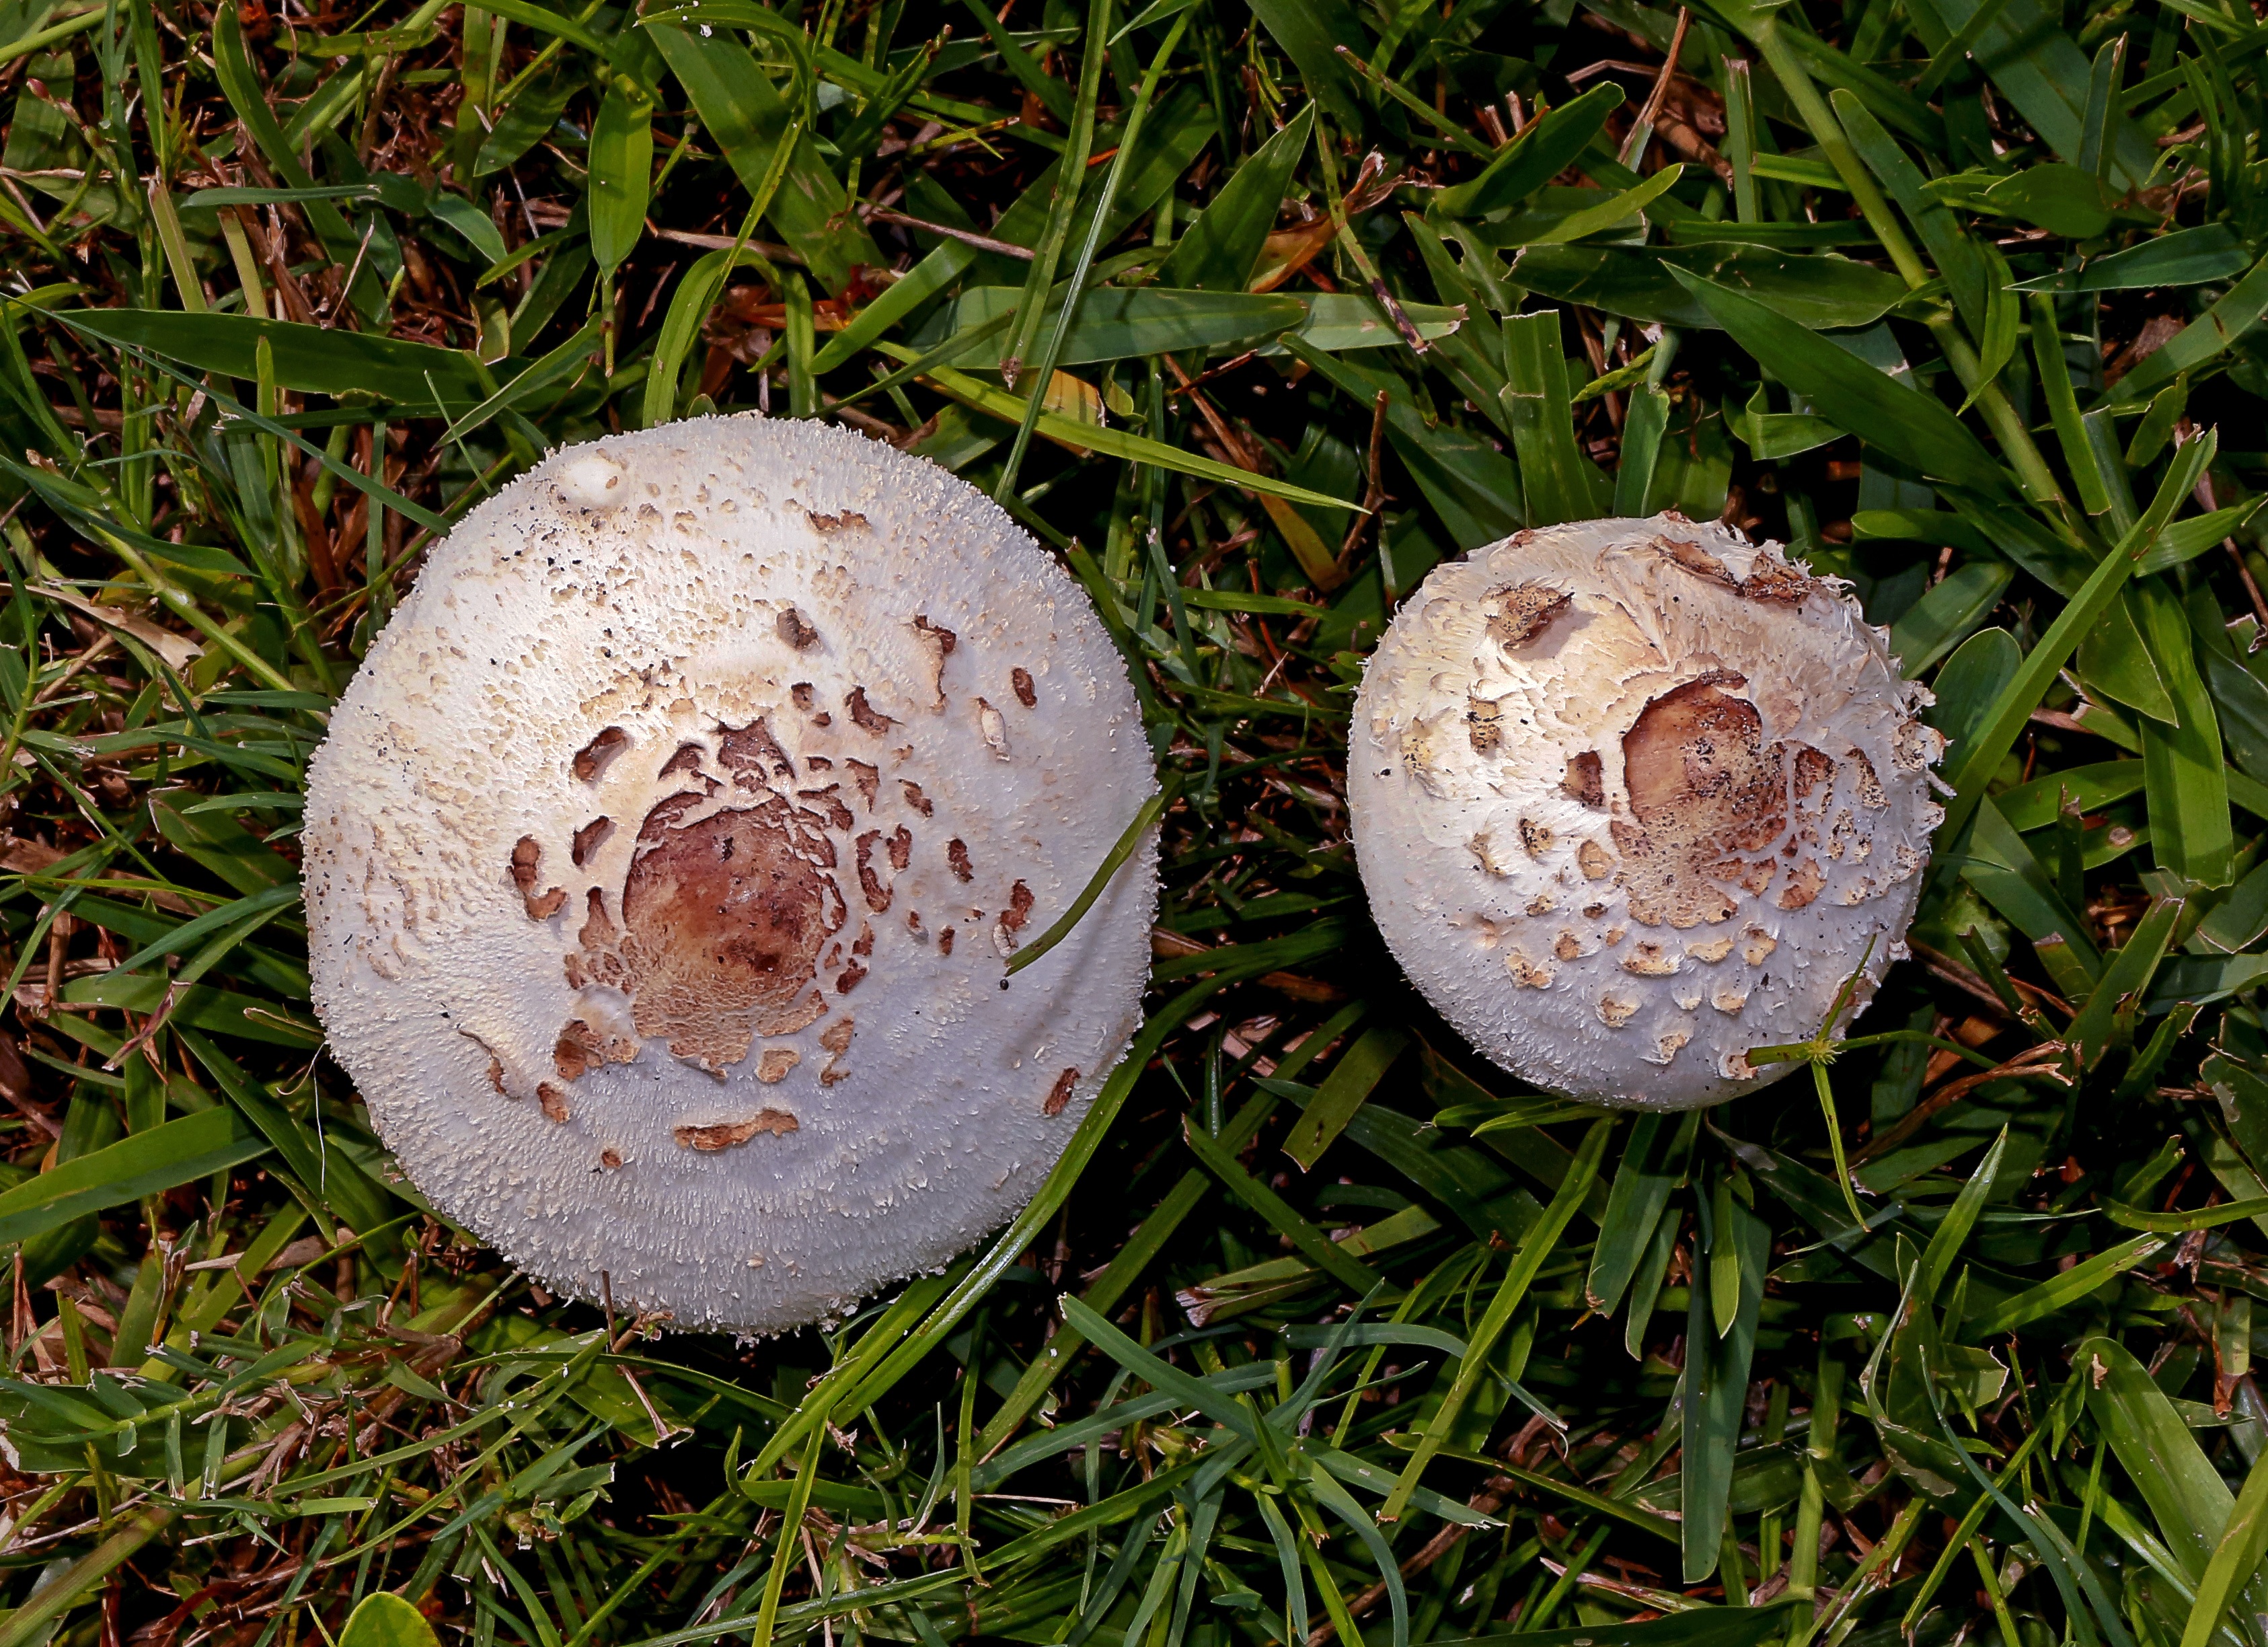
grass, lawn, autumn, soil, mushroom, fungus, fungi, mushrooms, bolete, agaricus, edible mushroom, agaricomycetes, agaricaceae, champignon mushroom, penny bun